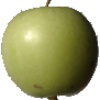
Label: Apple Granny Smith 1